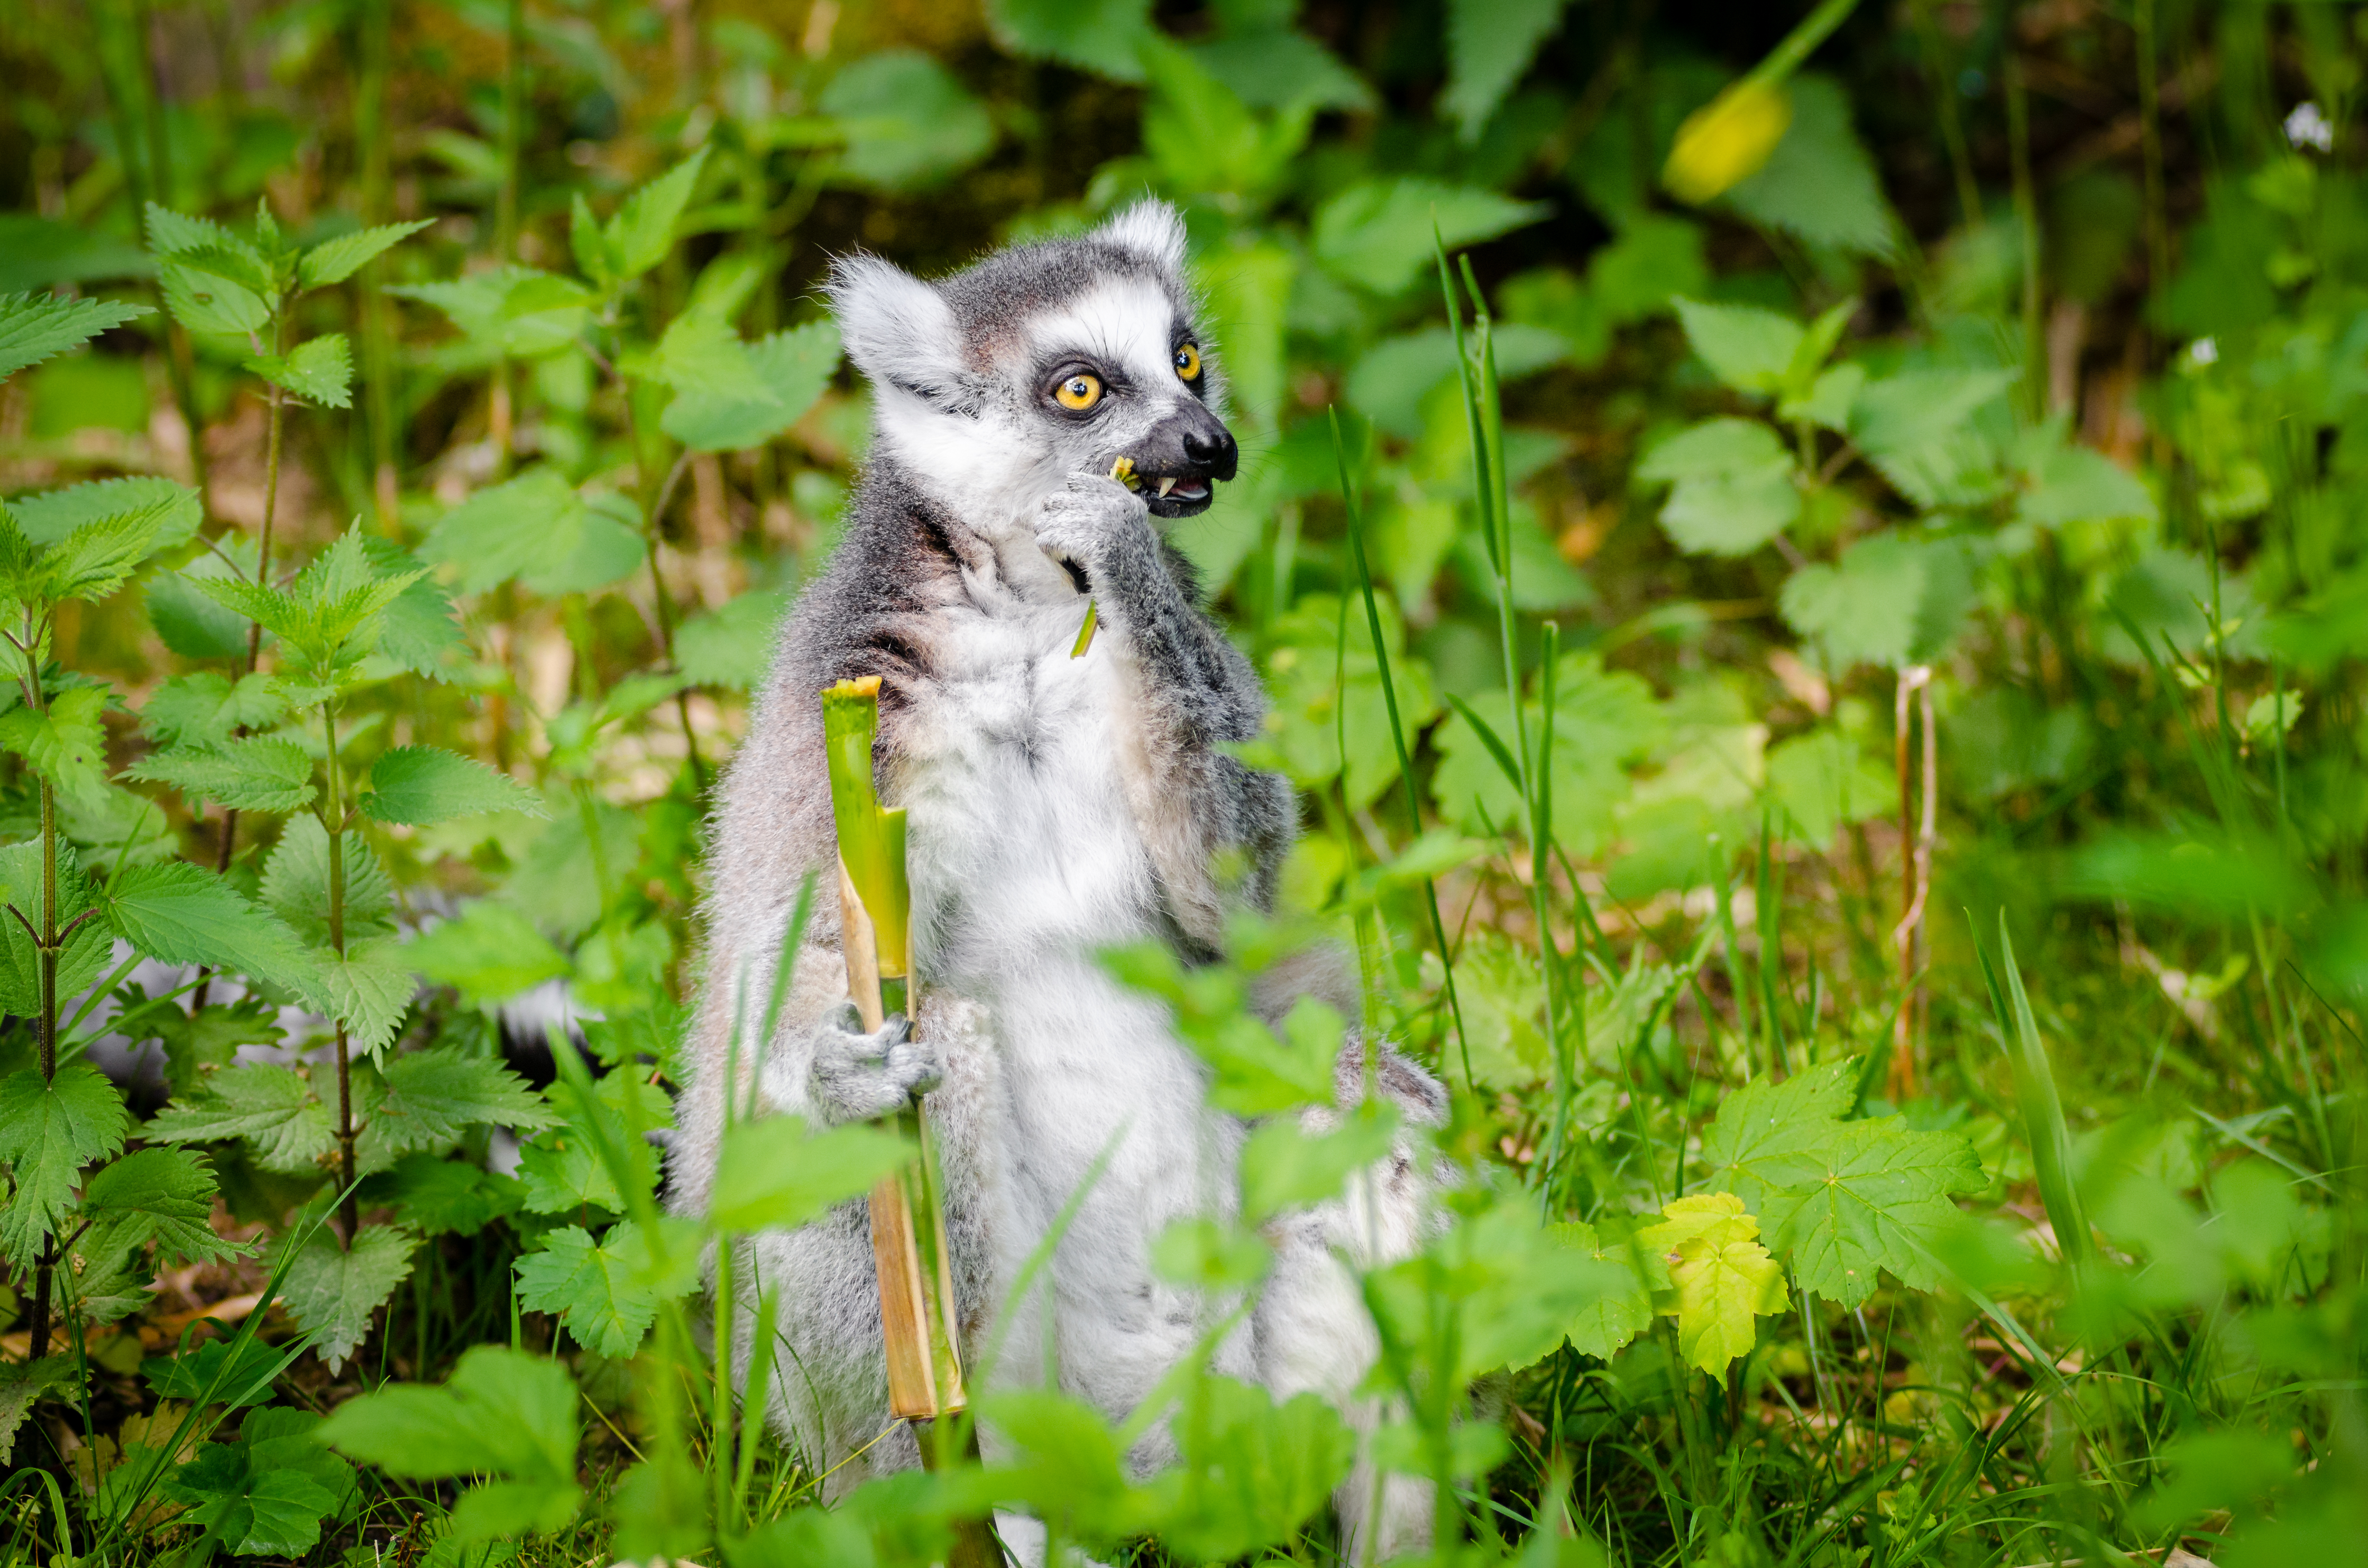
nature, flower, animal, wildlife, zoo, mammal, fauna, madagascar, vertebrate, lemur